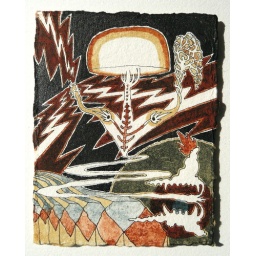
drawing by Nathan Hayden, 2009-2010, approximately 3&amp;quot; inches x 2&amp;quot; inches, ink and earth and plant pigmented watercolor on paper